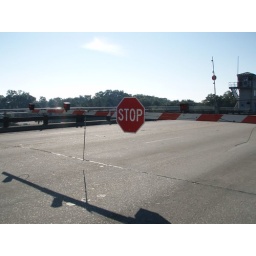
Just as I want to cross the bridge I'm delayed by a passing sailboat. Time to enjoy the view.